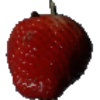
Label: Strawberry 1